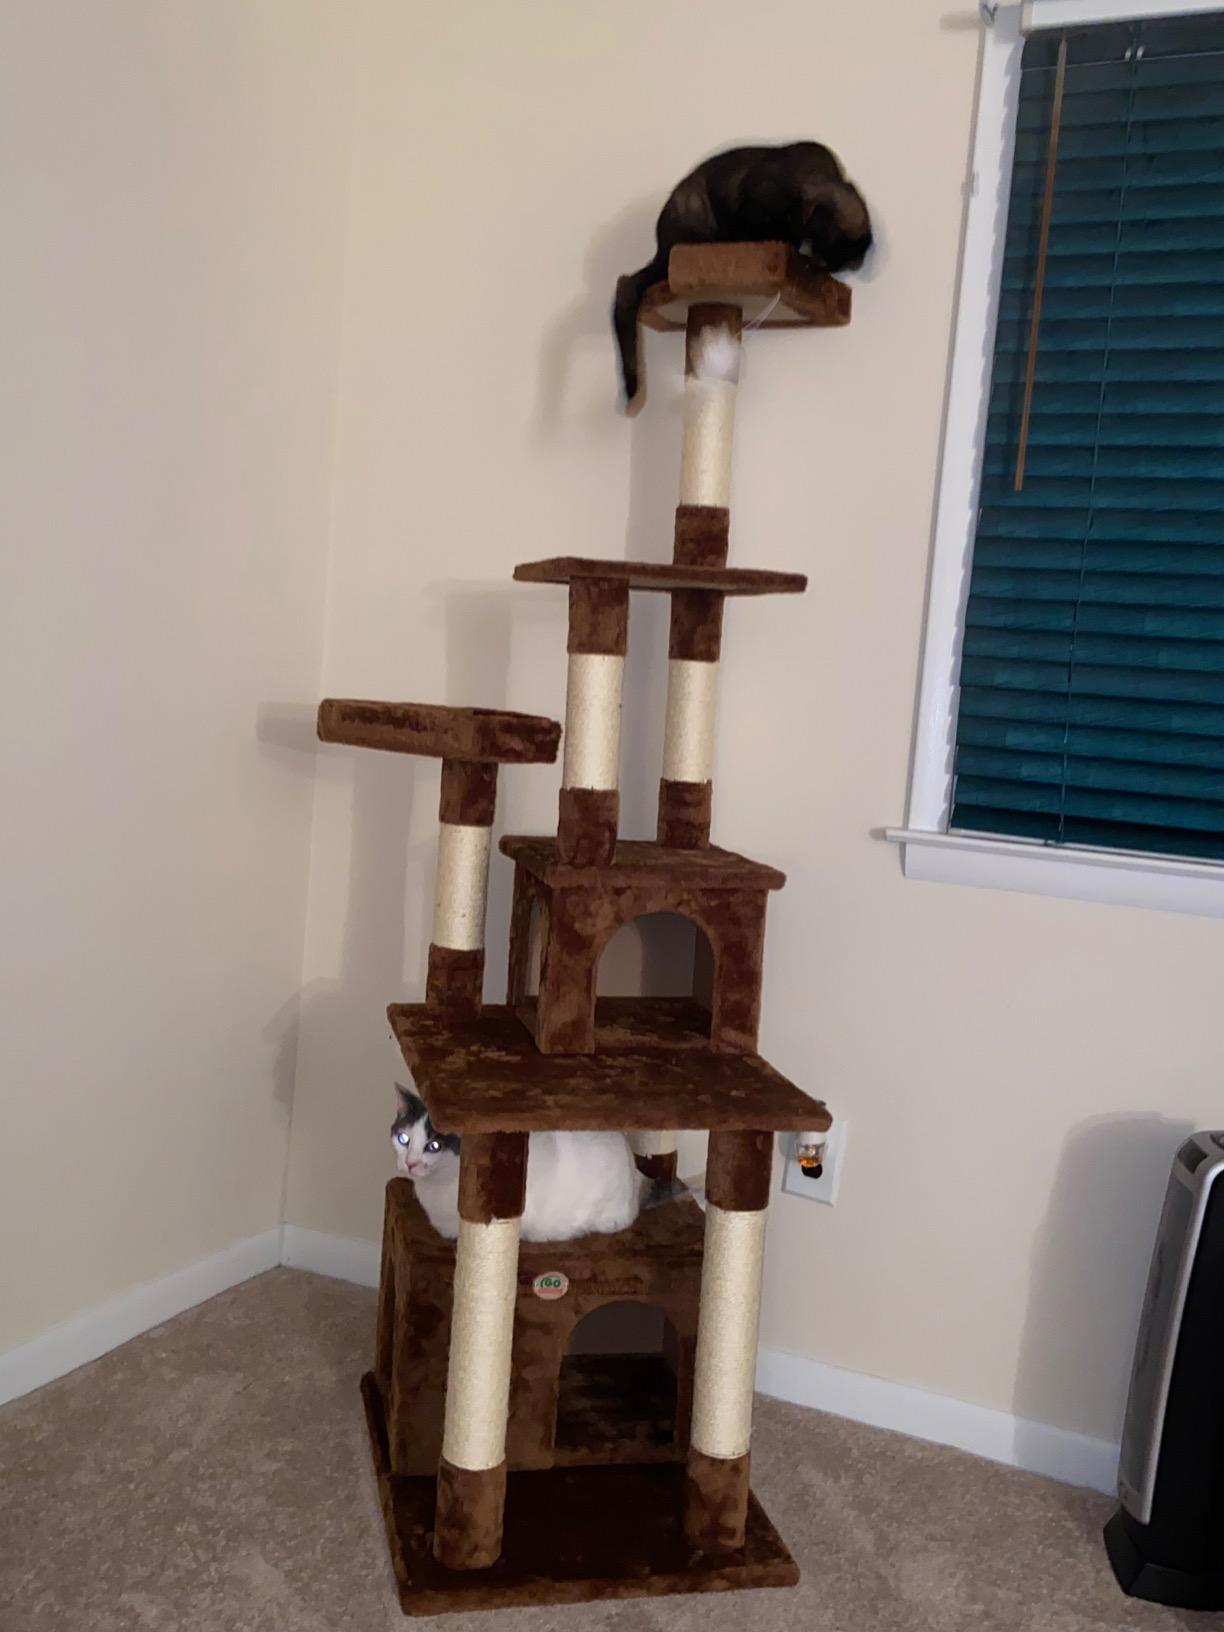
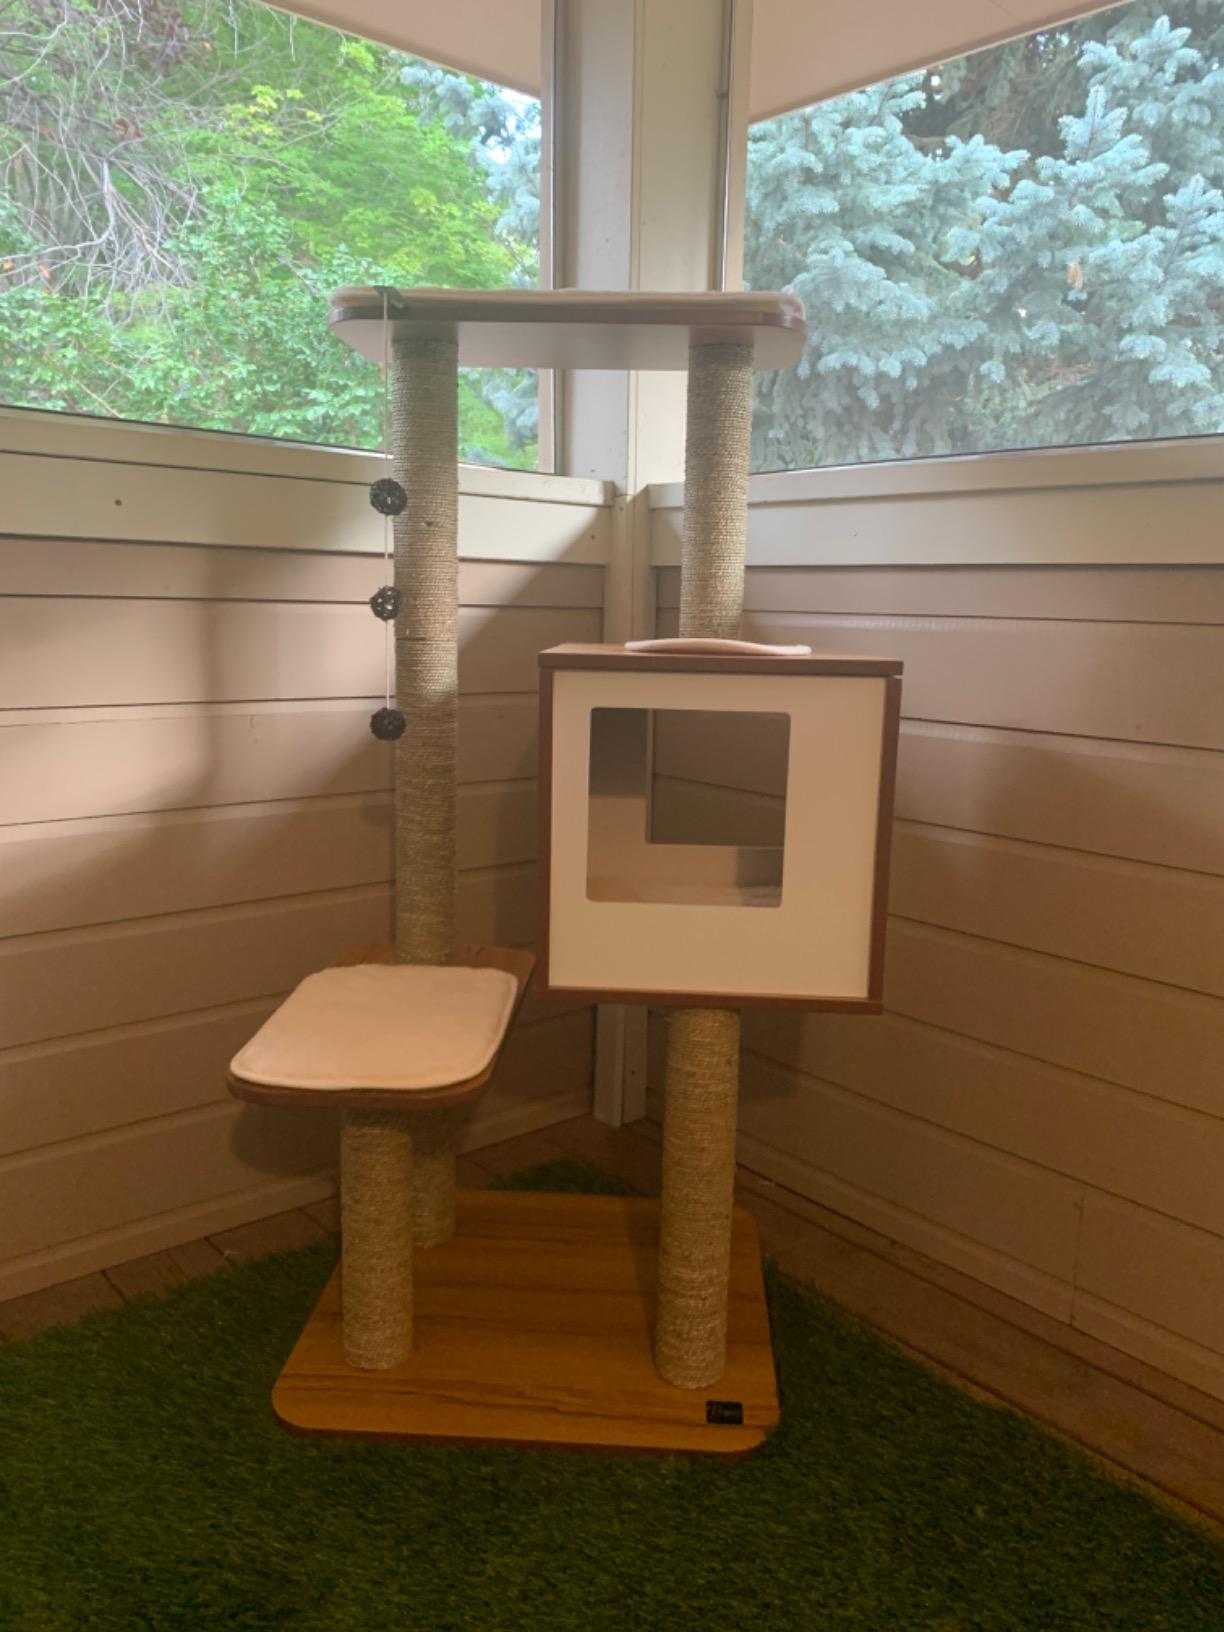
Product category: items_cat tree
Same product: no